Andrea Sacchi

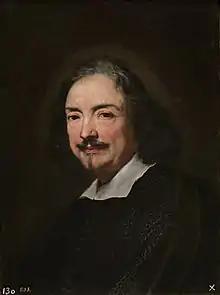
Portrait by Maratta.

Andrea Sacchi (30 November 159921 June 1661) was an Italian painter of High Baroque Classicism, active in Rome. A generation of artists who shared his style of art include the painters Nicolas Poussin and Giovanni Battista Passeri, the sculptors Alessandro Algardi and François Duquesnoy, and the contemporary biographer Giovanni Bellori.